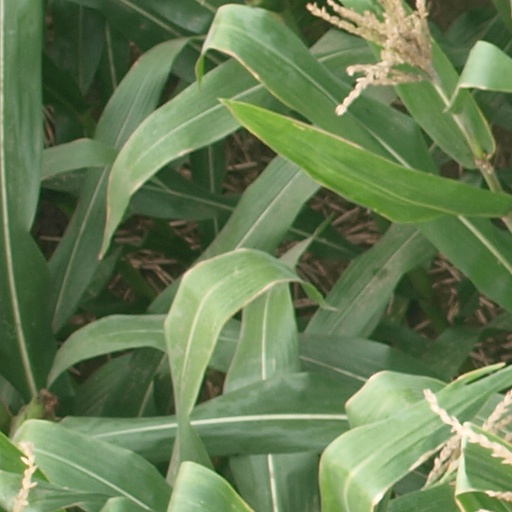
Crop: maize; corn